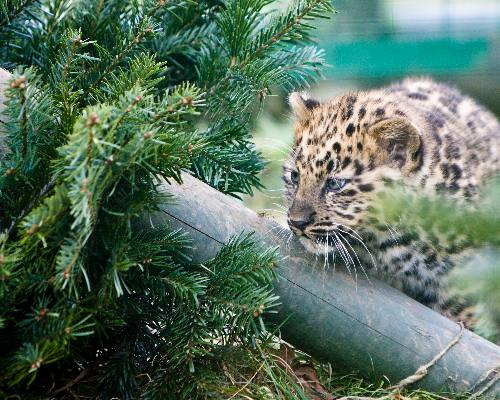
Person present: No